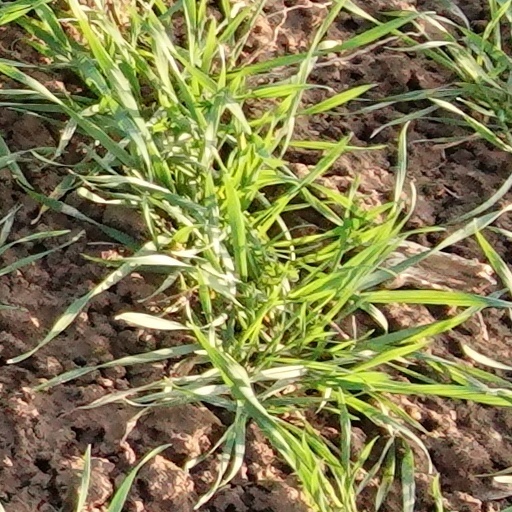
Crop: wheat